Banana Pancake Trail

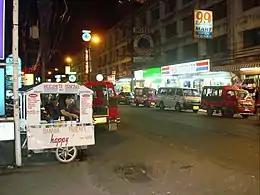
Street stall selling banana pancakes in Phuket City, Thailand

"Banana Pancake Trail" or "Banana Pancake Circuit" is the name given to growing routes around Southeast Asia, and to some extent South Asia, travelled by backpackers and other tourists. The trail has no clear geographical definition, but is used as a metaphor for places that are popular among Western tourists.